Territet

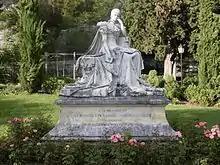
Statue of Empress Sisi of Austria by , inaugurated in 1902

A second funicular with 4 intermediate stations operated from 1910 to 1992: Funiculaire Territet–Mont Fleuri.